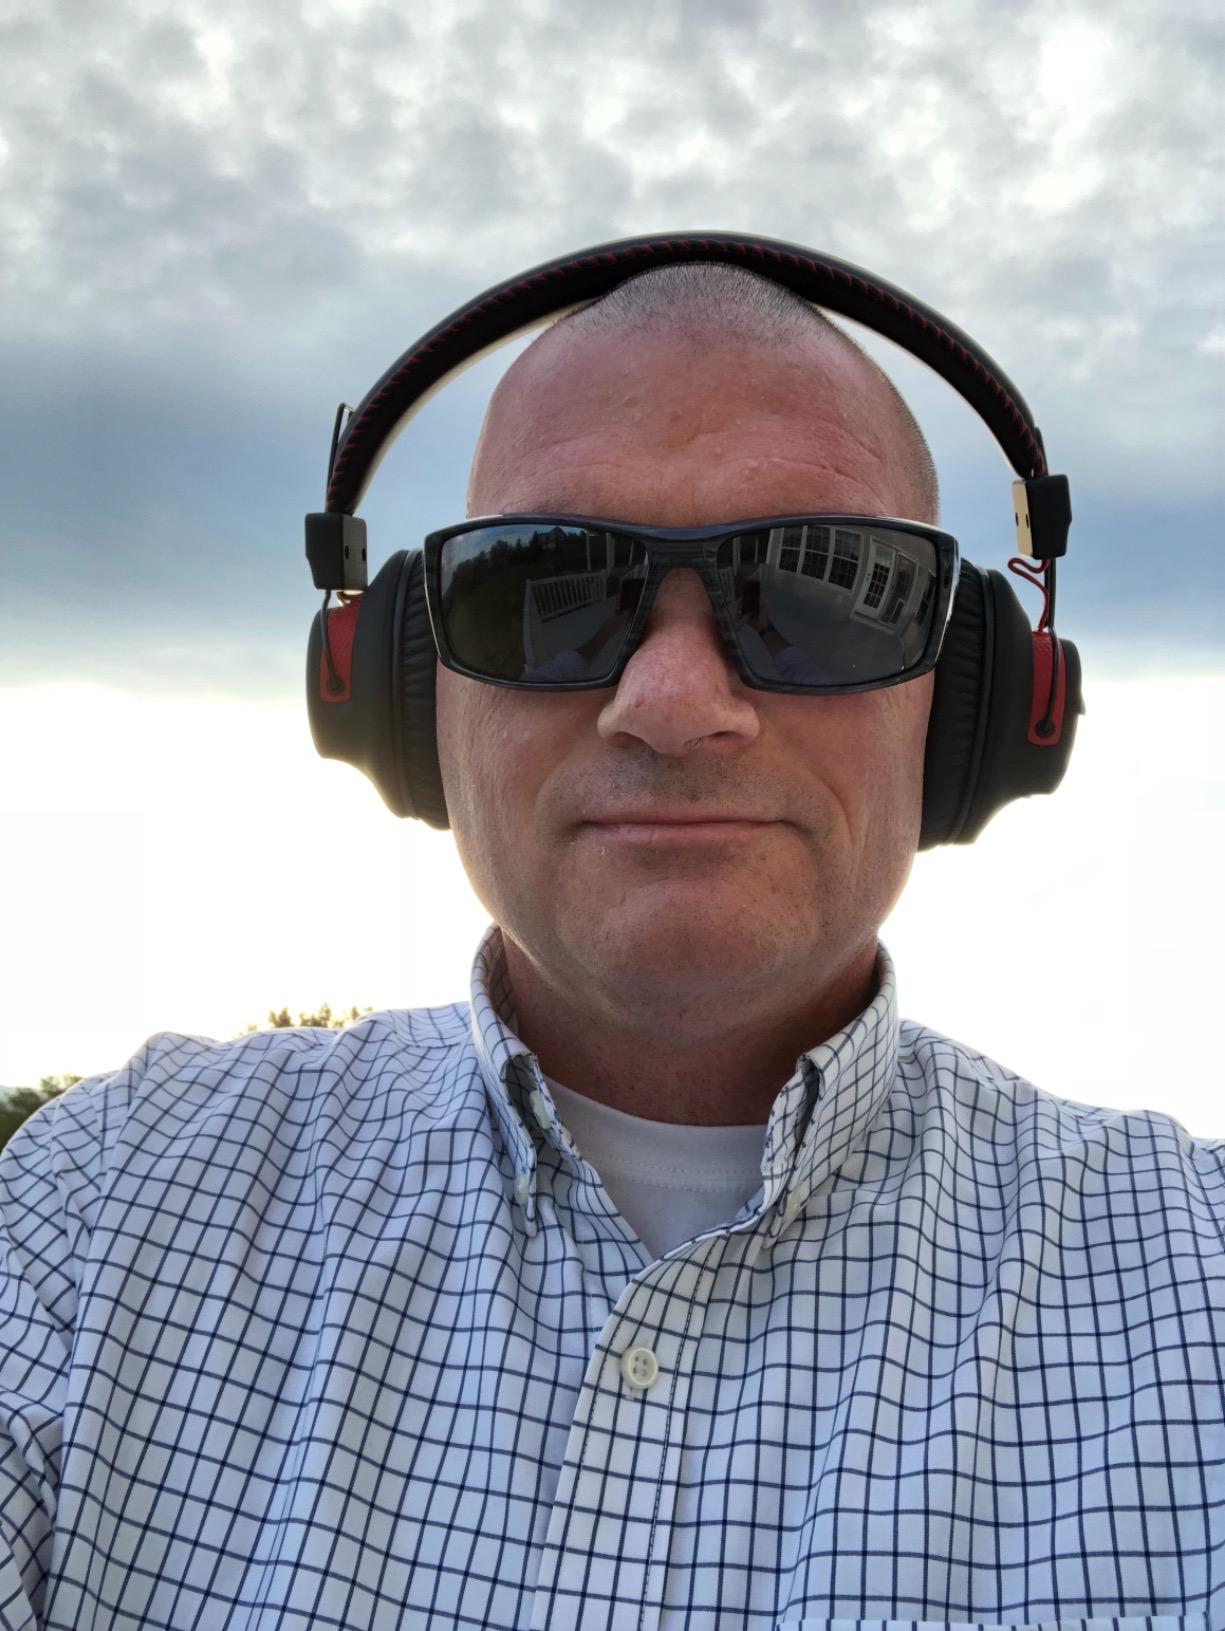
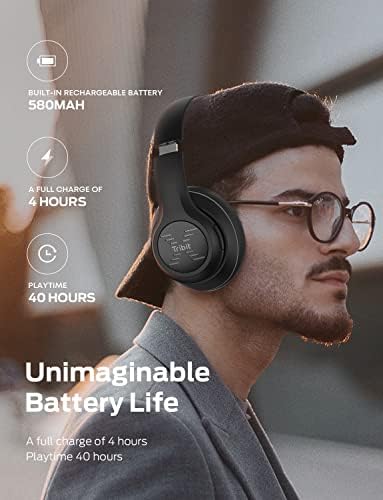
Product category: headphones
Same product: no